Christianization of Goa

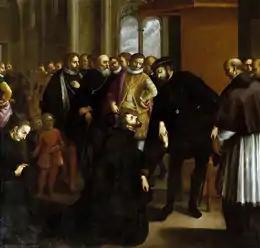
Jesuit missionary Francis Xavier taking leave of John III of Portugal before his departure to Goa in 1541, by Avelar Rebelo (1635)

The first mass conversions took place among the Brahmins of Divar, and the Kshatriyas of Carambolim. In Bardez, Mangappa Shenoy of Pilerne converted to Christianity in 1555, adopting the name Pero Ribeiro and thus becoming the first native Christian male convert of Bardez. His conversion was followed by that of his brother Panduranga and his uncle Balkrishna Shenoy, who is the direct patrilineal ancestor of Goan historian José Gerson da Cunha. In Salcette, Raia was the first village to have been Christianized, when its populace converted "en masse" to Christianity in 1560.